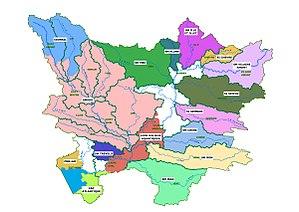
Carte opérateur bassin Vilaine
La Vilaine est un fleuve de l’ouest de la France, en Bretagne. Elle prend sa source à l’ouest du département de la Mayenne avant de traverser l’Ille-et-Vilaine d’est en ouest puis du nord au sud après Rennes. Elle se jette dans l’océan Atlantique entre les communes de Arzal et de Pénestin toutes deux dans le département du Morbihan.
L'Établissement public territorial de bassin Vilaine est un organisme public chargé de mettre en œuvre et de coordonner la politique de l'eau et des milieux aquatiques du bassin de la Vilaine. Elle est parfois improprement désignée sous le nom d'Institut d'aménagement de la Vilaine. L'IAV a été créée en 1961. En 2018, elle est devenue l'EPTB Vilaine.